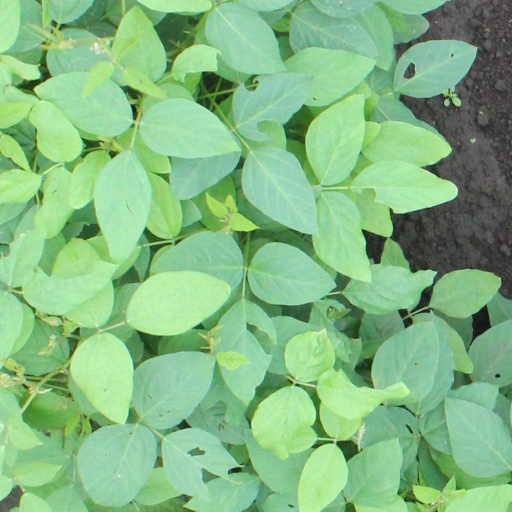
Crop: soybean